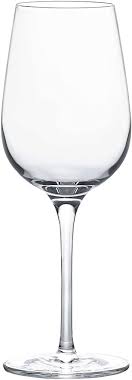
Waste category: glass